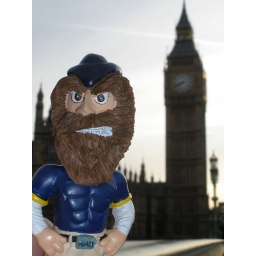
Here Louie makes an appearance with the Big Ben clock tower in London ticking in the background. Photo by Margaret McKever.